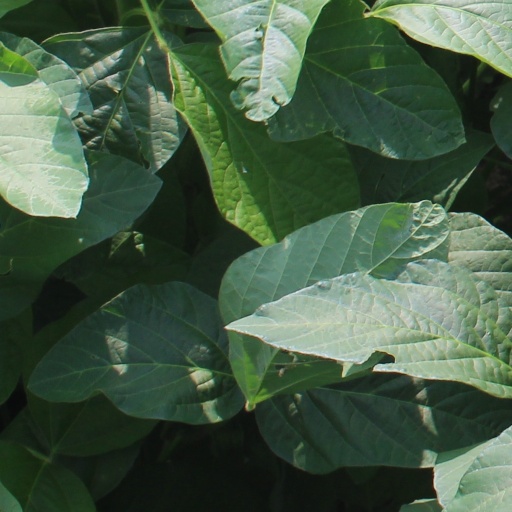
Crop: soybean